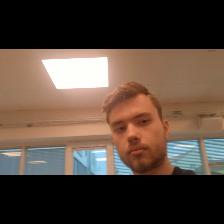
Label: Human